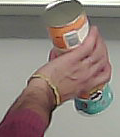
Product: pringles_paprika